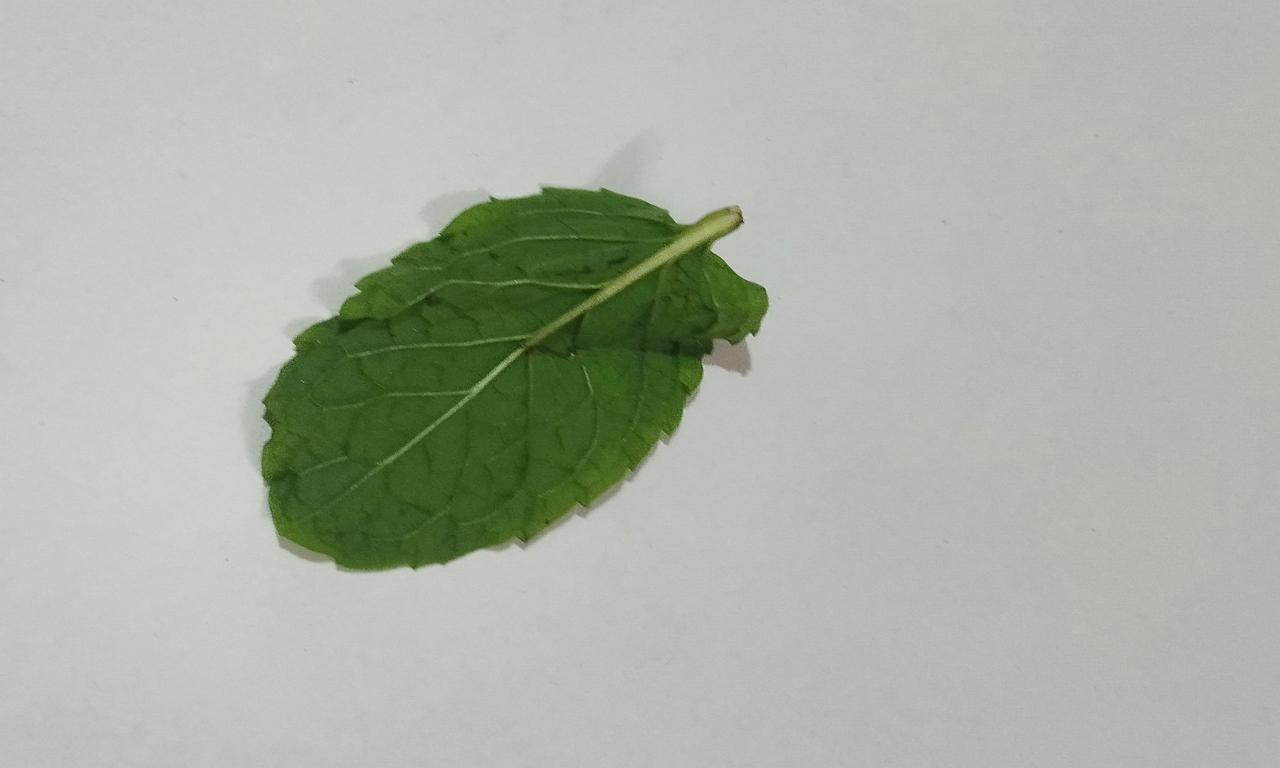
Label: Fresh